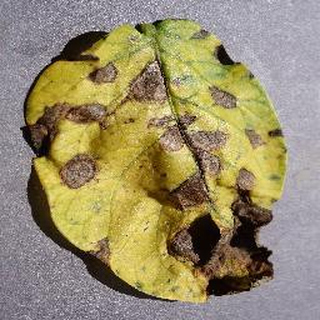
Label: potato_early_blight